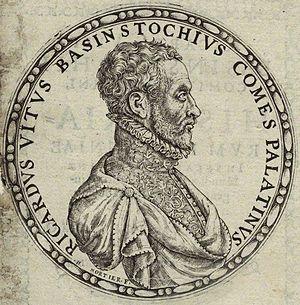
Richard White est un juriste et historien anglais qui s’expatriera en France et y deviendra prêtre catholique.